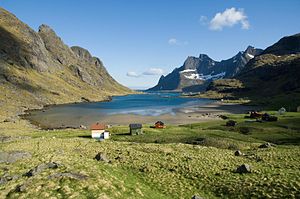
Bunesfjorden
Bunesfjorden.
Bunesfjorden er en kort fjordarm af Forsfjorden i Moskenes kommune i Nordland fylke som strækker sig næsten to kilometer i nordøstlig retning fra indløbet mellem bebyggelserne Vindstad, på vestsiden, og Engelsneset, på østsiden, ind til bunden hvor bygden Bunesfjorden ligger. Fjorden er omgivet af fjelde med højder på 300–500 moh.